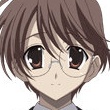
Portrait style: Anime Portrait